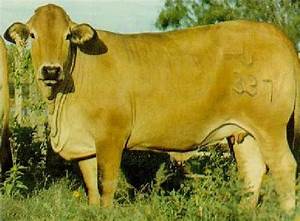
Label: mucca